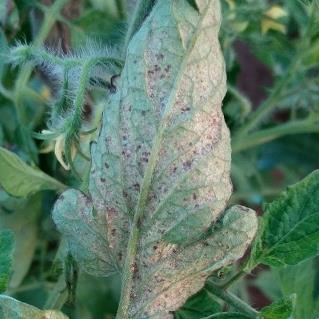
Crop: Tomato
Condition: mite-d